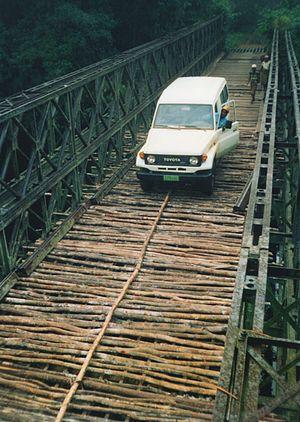
Basankusu est une localité de l'ouest de la République démocratique du Congo, chef-lieu du territoire de Basankusu, dans la province de l'Équateur. Basankusu est le siège du diocèse de Basankusu. La localité fait aussi partie du secteur de Basankusu.